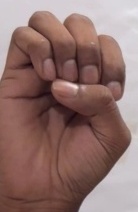
ASL sign: E